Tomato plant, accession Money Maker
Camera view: tilt-top (135 deg); turntable rotation: 240 degrees
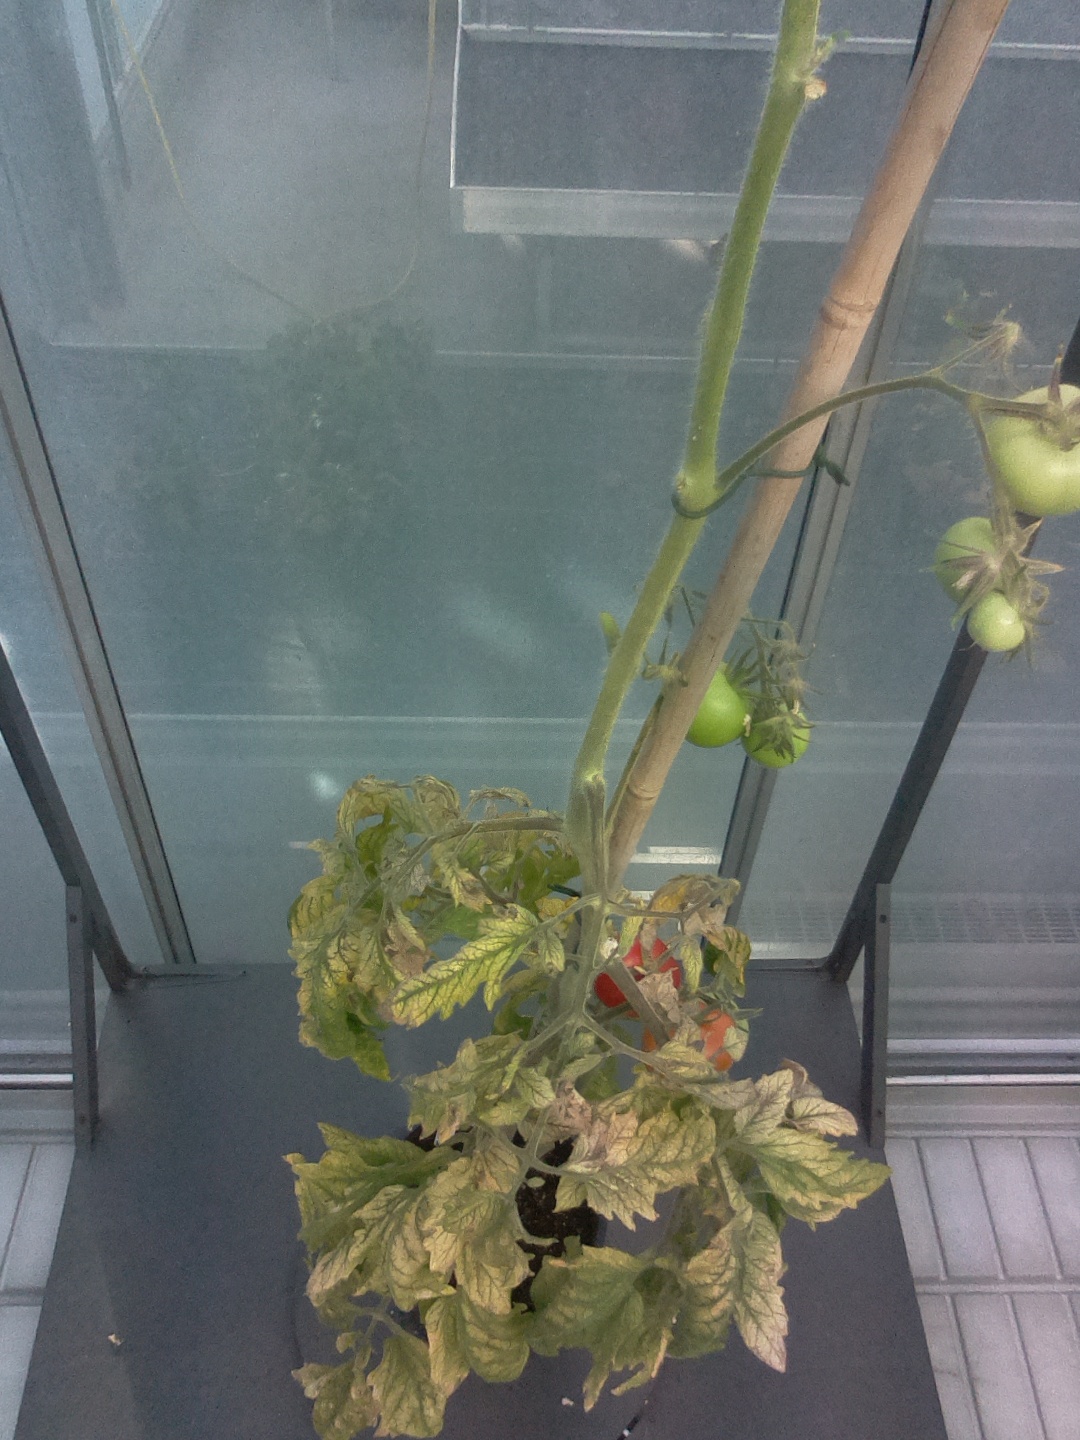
BBCH growth stage 82: 20%-30% of fruits show typical fully ripe color